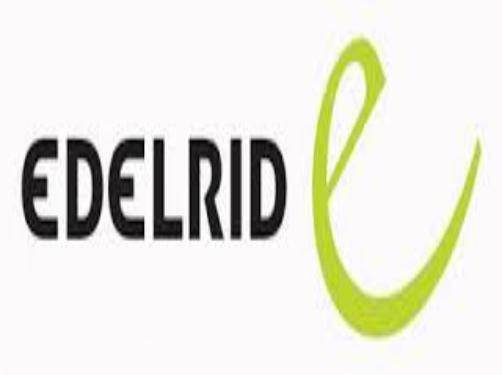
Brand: Edelrid
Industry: Sports